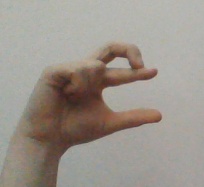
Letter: thal